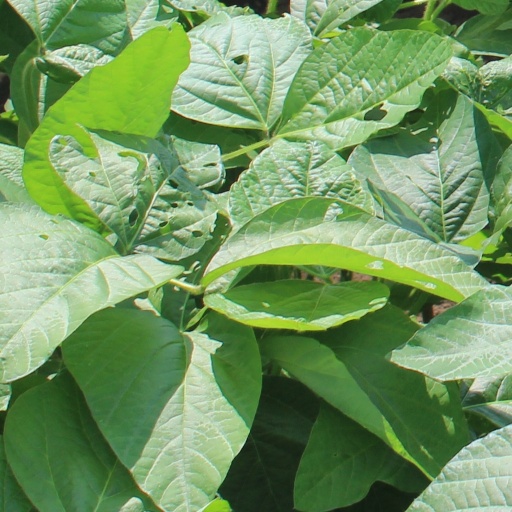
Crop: soybean